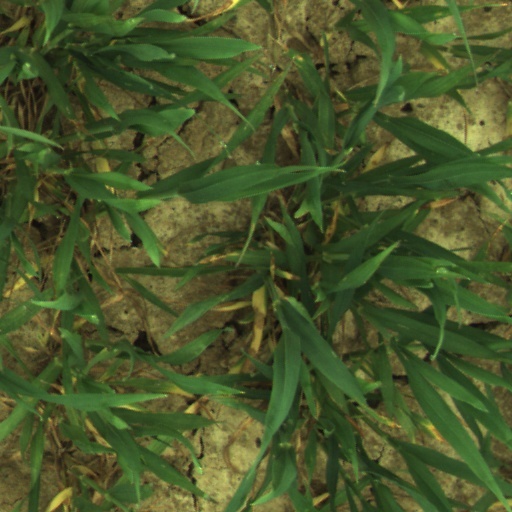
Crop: wheat